Sky position (RA, Dec in degrees): 42.96, -8.618
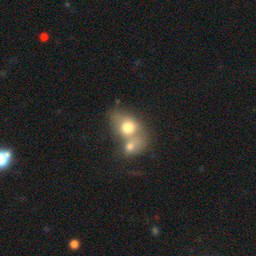
Galaxy morphology: Merging Galaxies